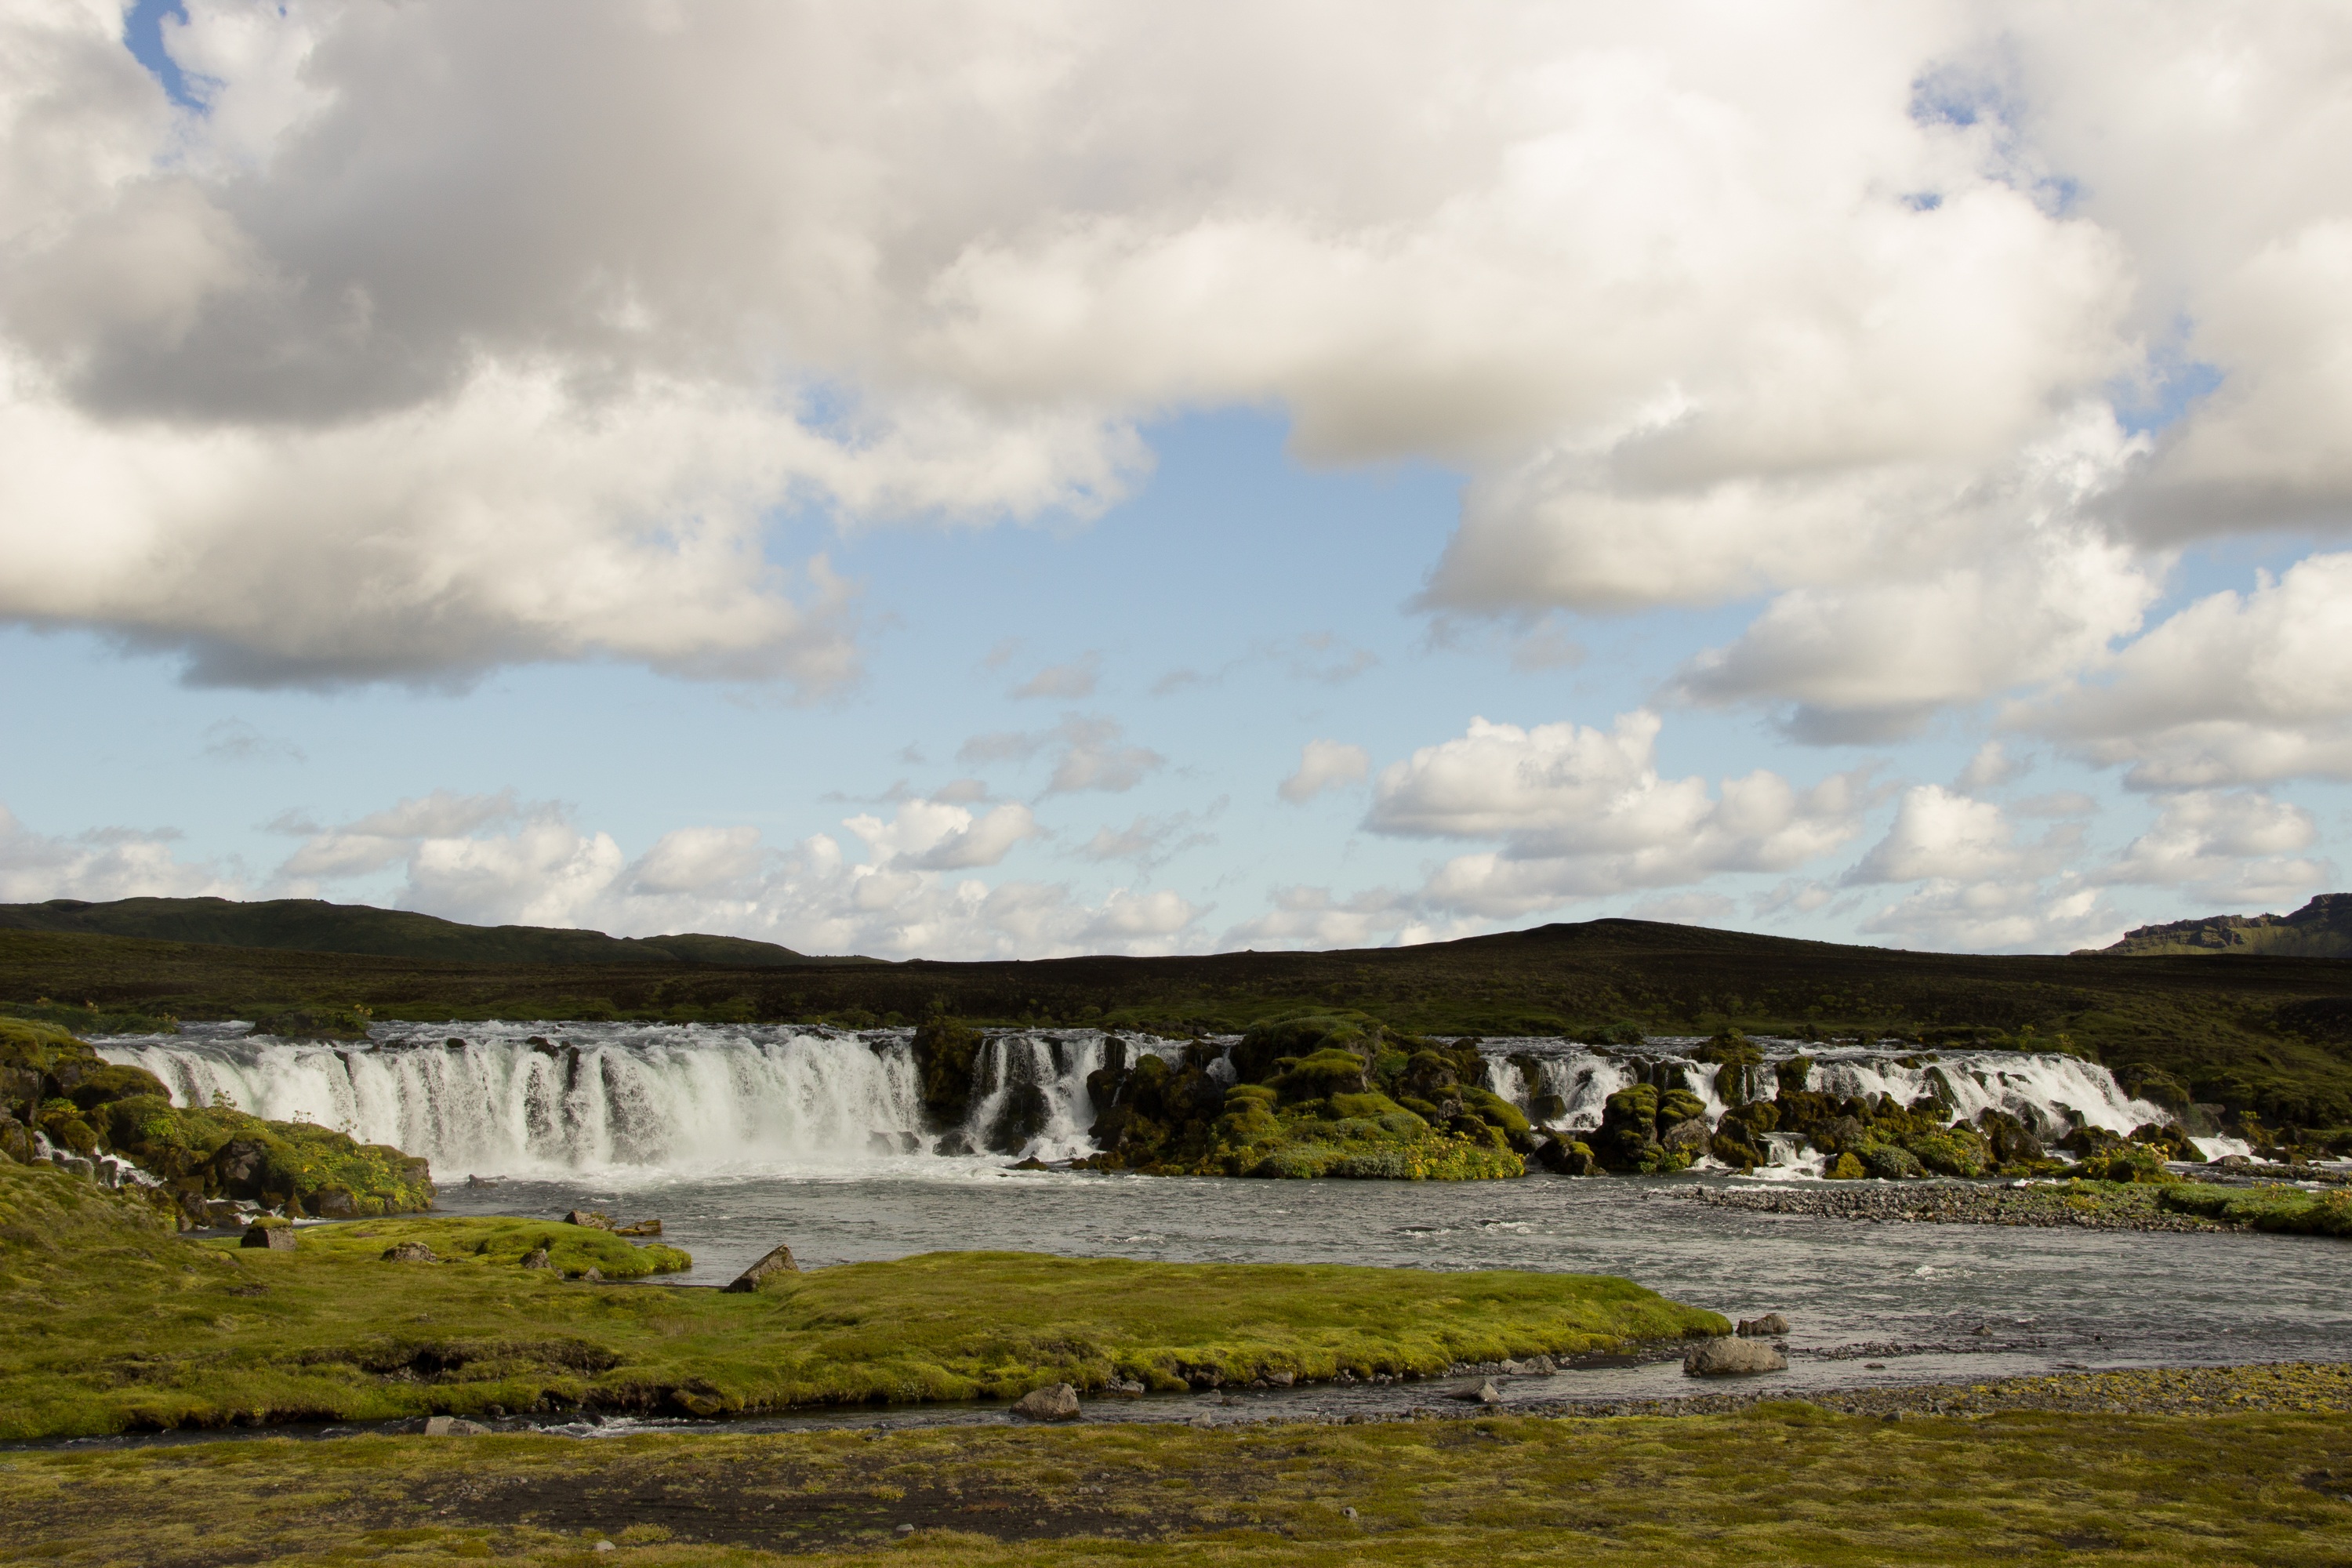
landscape, sea, coast, water, nature, waterfall, wilderness, mountain, cloud, sky, hill, shore, lake, river, green, reflection, iceland, reservoir, highland, body of water, plateau, fell, loch, rural area, landform, meteorological phenomenon, geographical feature